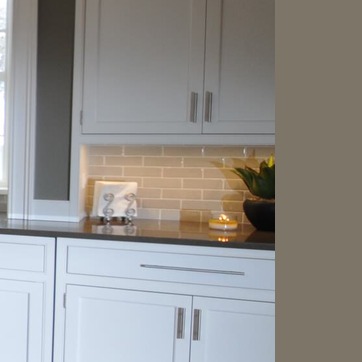
Material: tile